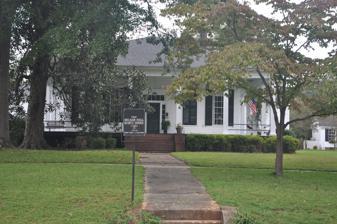
Building: Hill–Kurtz House
Country: United States of America
Year built: 1860
Historic house in Georgia, United States United States historic place Hill–Kurtz House U.S. National Register of Historic Places Show map of Georgia Show map of the United States Location 570 S. Hill St., Griffin, Georgia Coordinates 33°14′8″N 84°15′45″W / 33.23556°N 84.26250°W / 33.23556; -84.26250 Area 1 acre (0.40 ha) Built 1860 ( 1860 ) Built by Gilman J. Drake Architectural style Greek Revival NRHP reference No. 73002141 Added to NRHP March 20, 1973 Hill–Kurtz House is a historic residence in Griffin, Georgia in Spalding County . It was added to the National Register of Historic Places on March 20, 1973. It is located at 570 South Hill Street. Built in 1860 for Benjamin J. Milner, who helped muster a cavalry unit from Spalding County during the American Civil War . H.P. Hill, a printer, bought the home in 1866. See also National Register of Historic Places listings in Spalding County, Georgia References